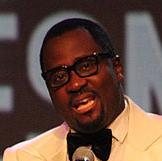
Age: 39